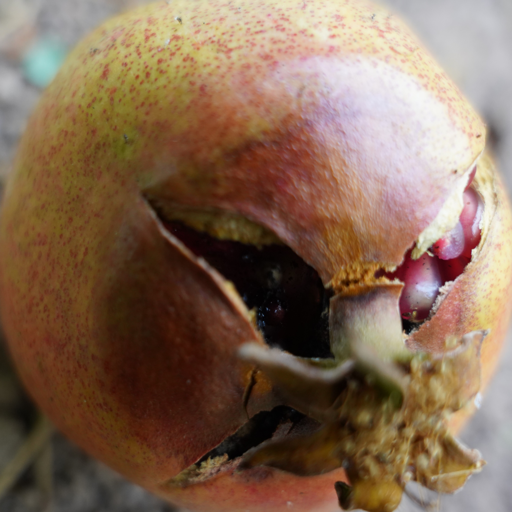
Label: Ectomyelois ceratoniae